Bram van de Beek

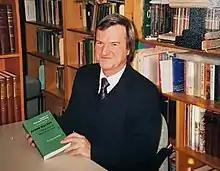
Dr. Bram van de Beek

Abraham "Bram" van de Beek (born 9 October 1946) is a Dutch Reformed theologian. He was a professor of biblical and systematic theology at Leiden University between 1981 and 2000. Subsequently he was professor of Christian symbolism at the Vrije Universiteit Amsterdam until 2010.